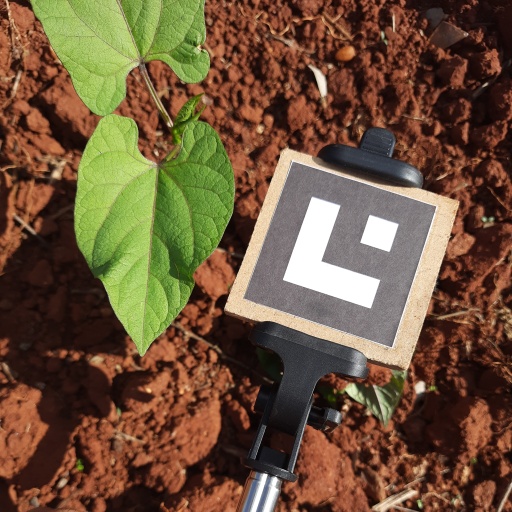
Observations: wavy surface, no eating holes, under sunlight